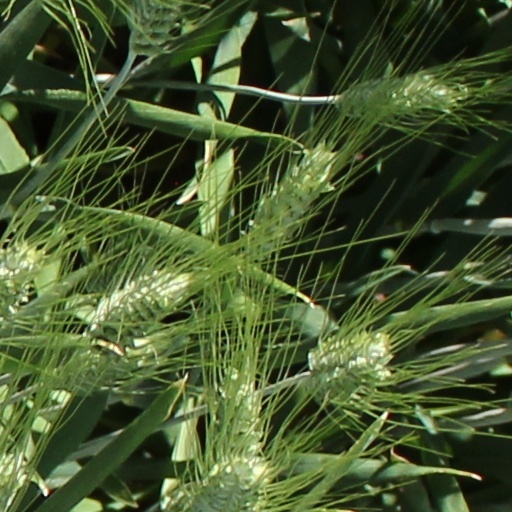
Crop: wheat